Al Janoub Stadium

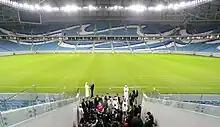
Interior view of the stadium during a visit by Jair Bolsonaro in October 2019.

Qatar was chosen to host the 2022 FIFA World Cup in 2010, becoming the first Muslim country and the first country in the Middle East to host the World Cup. Qatar previously did not have the sporting capability for the Cup, and 8 new stadiums were built for the Cup.